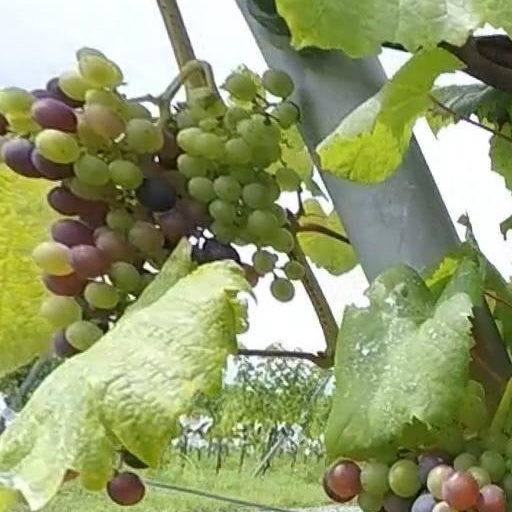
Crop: grape